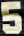
Number: 5